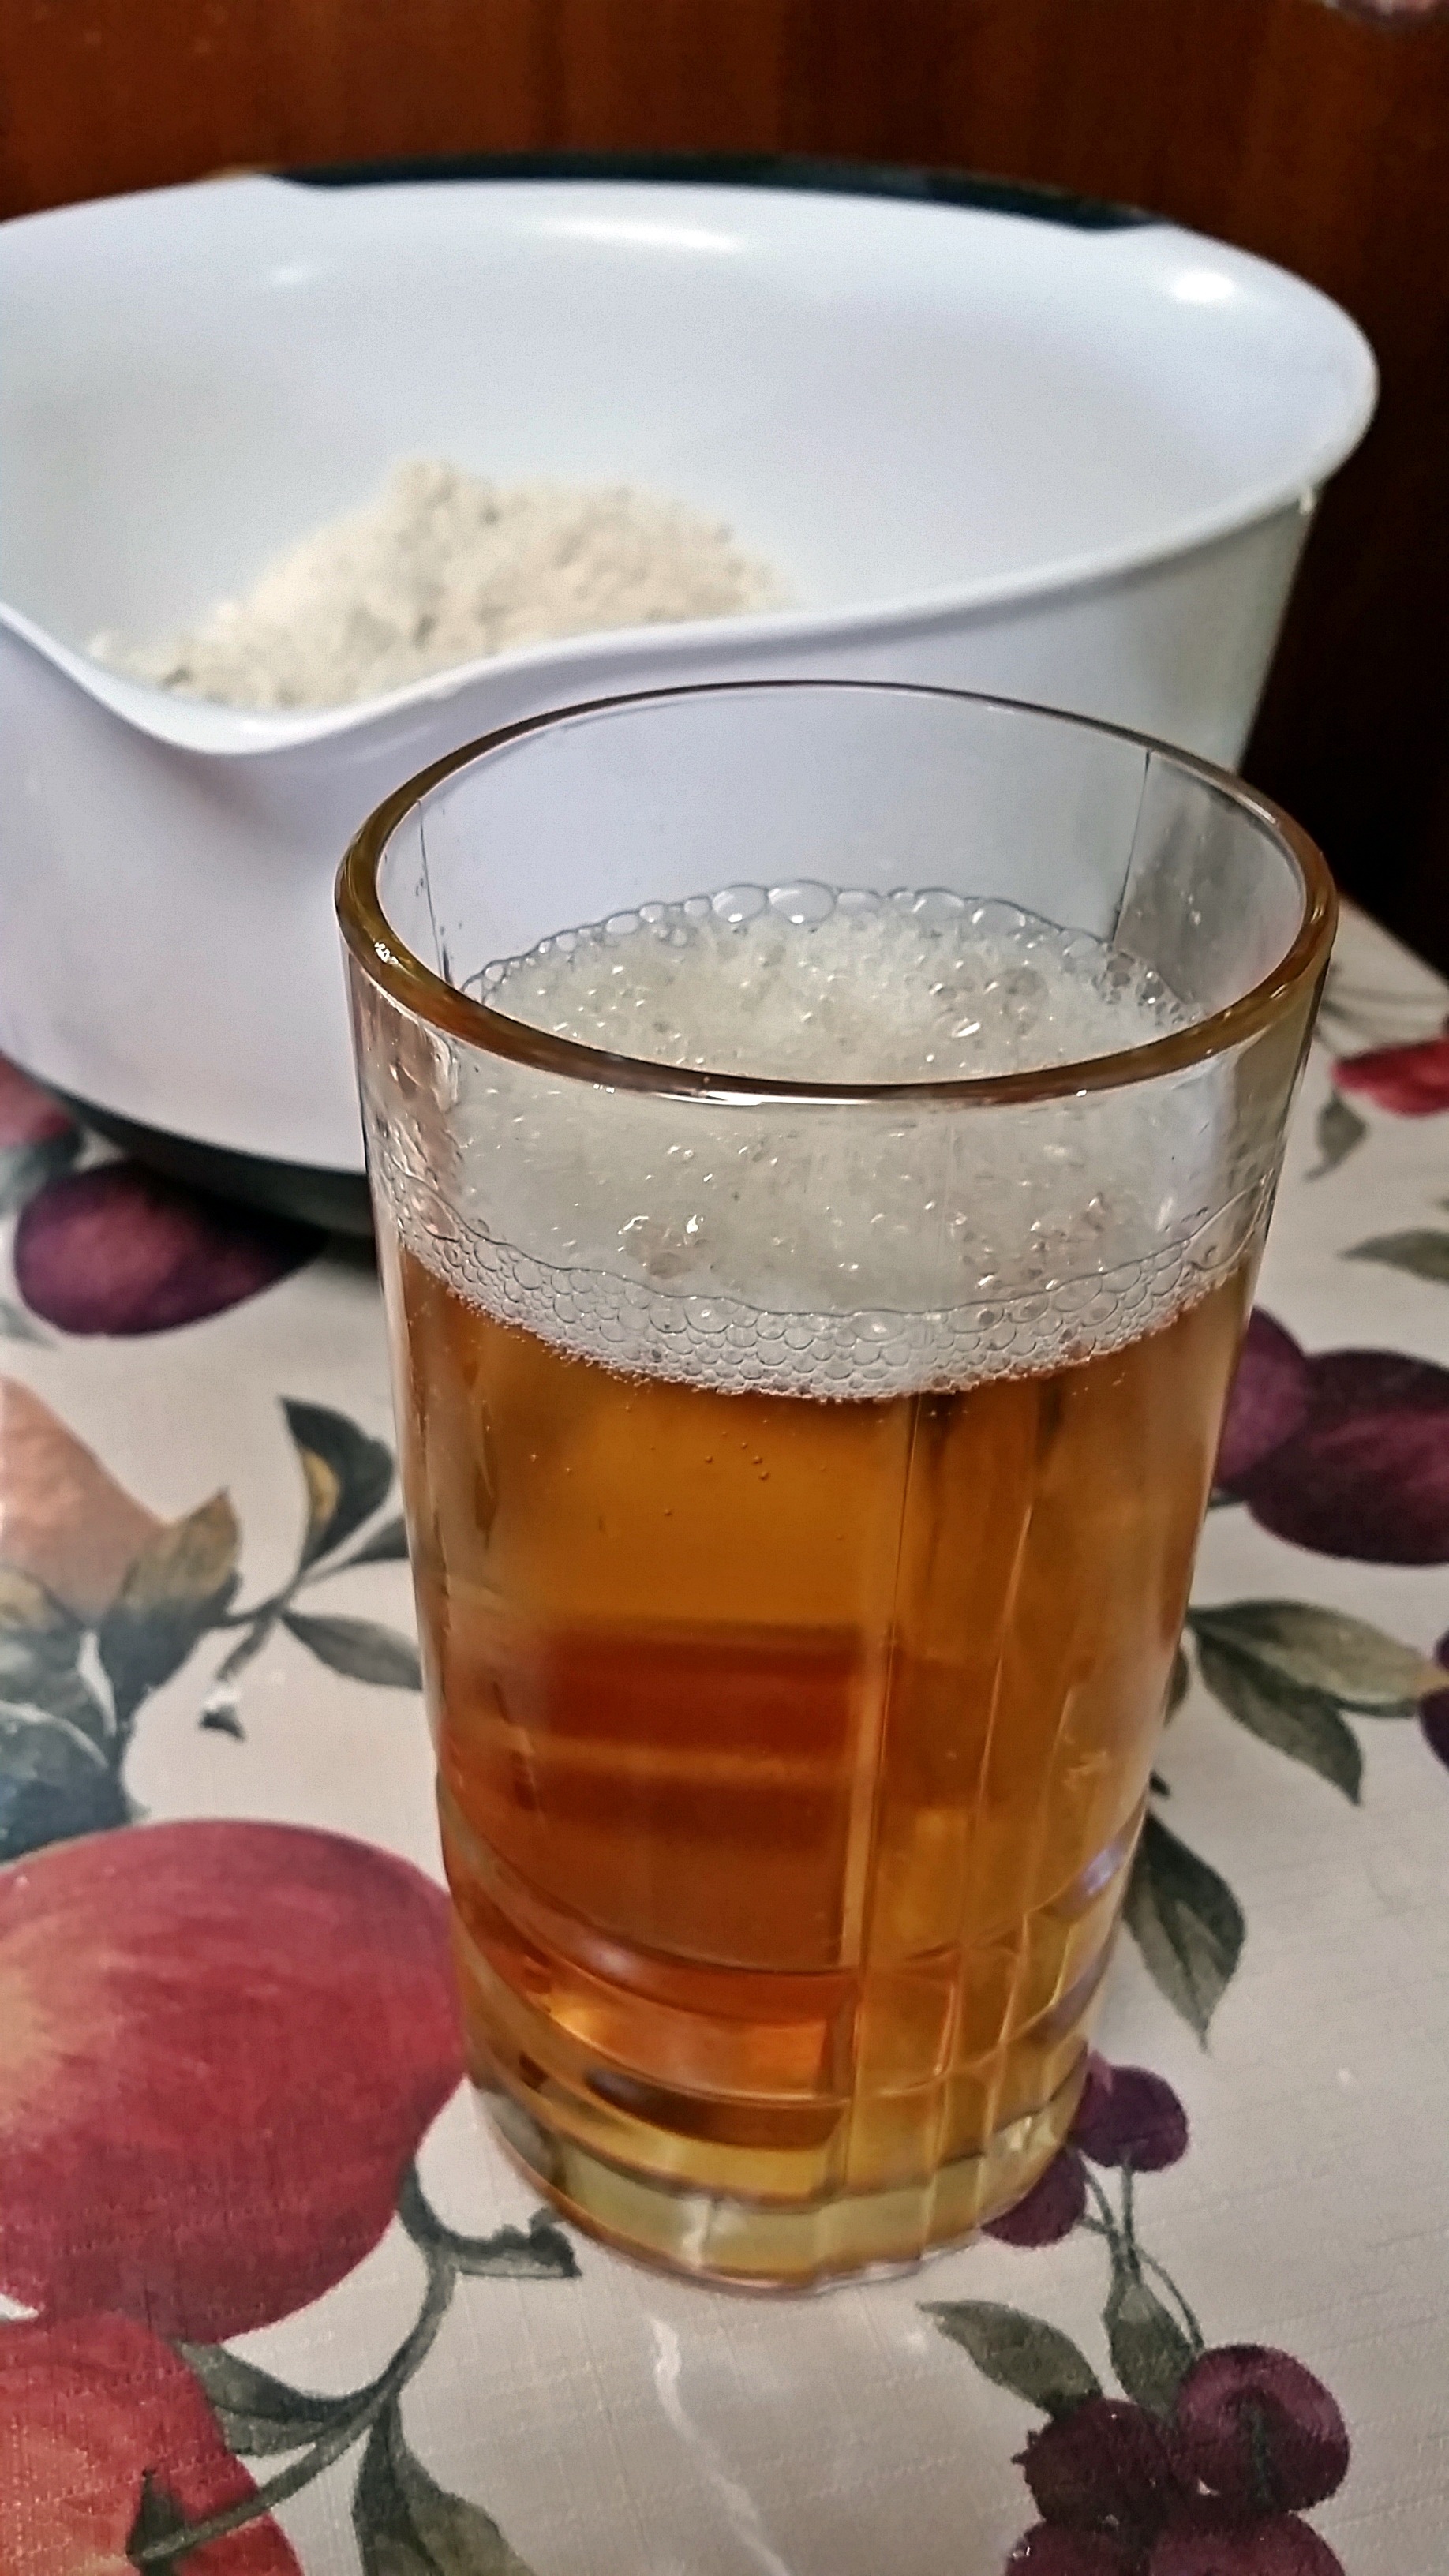
light, glass, food, cooking, drink, beer, alcohol, flour, alcoholic beverage, distilled beverage